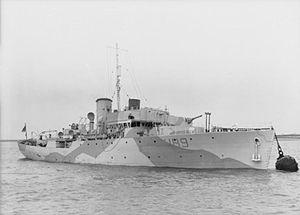
Les corvettes françaises de la classe Flower étaient des navires de la classe Flower construits ou exploités par la Marine française et les Forces navales françaises libres pendant la Seconde guerre mondiale.